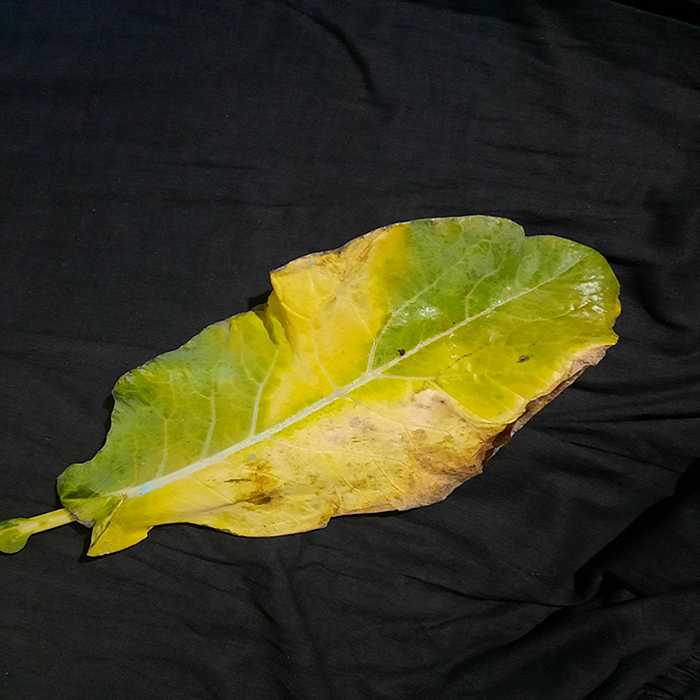
Plant: Cauliflower
Label: Black Rot